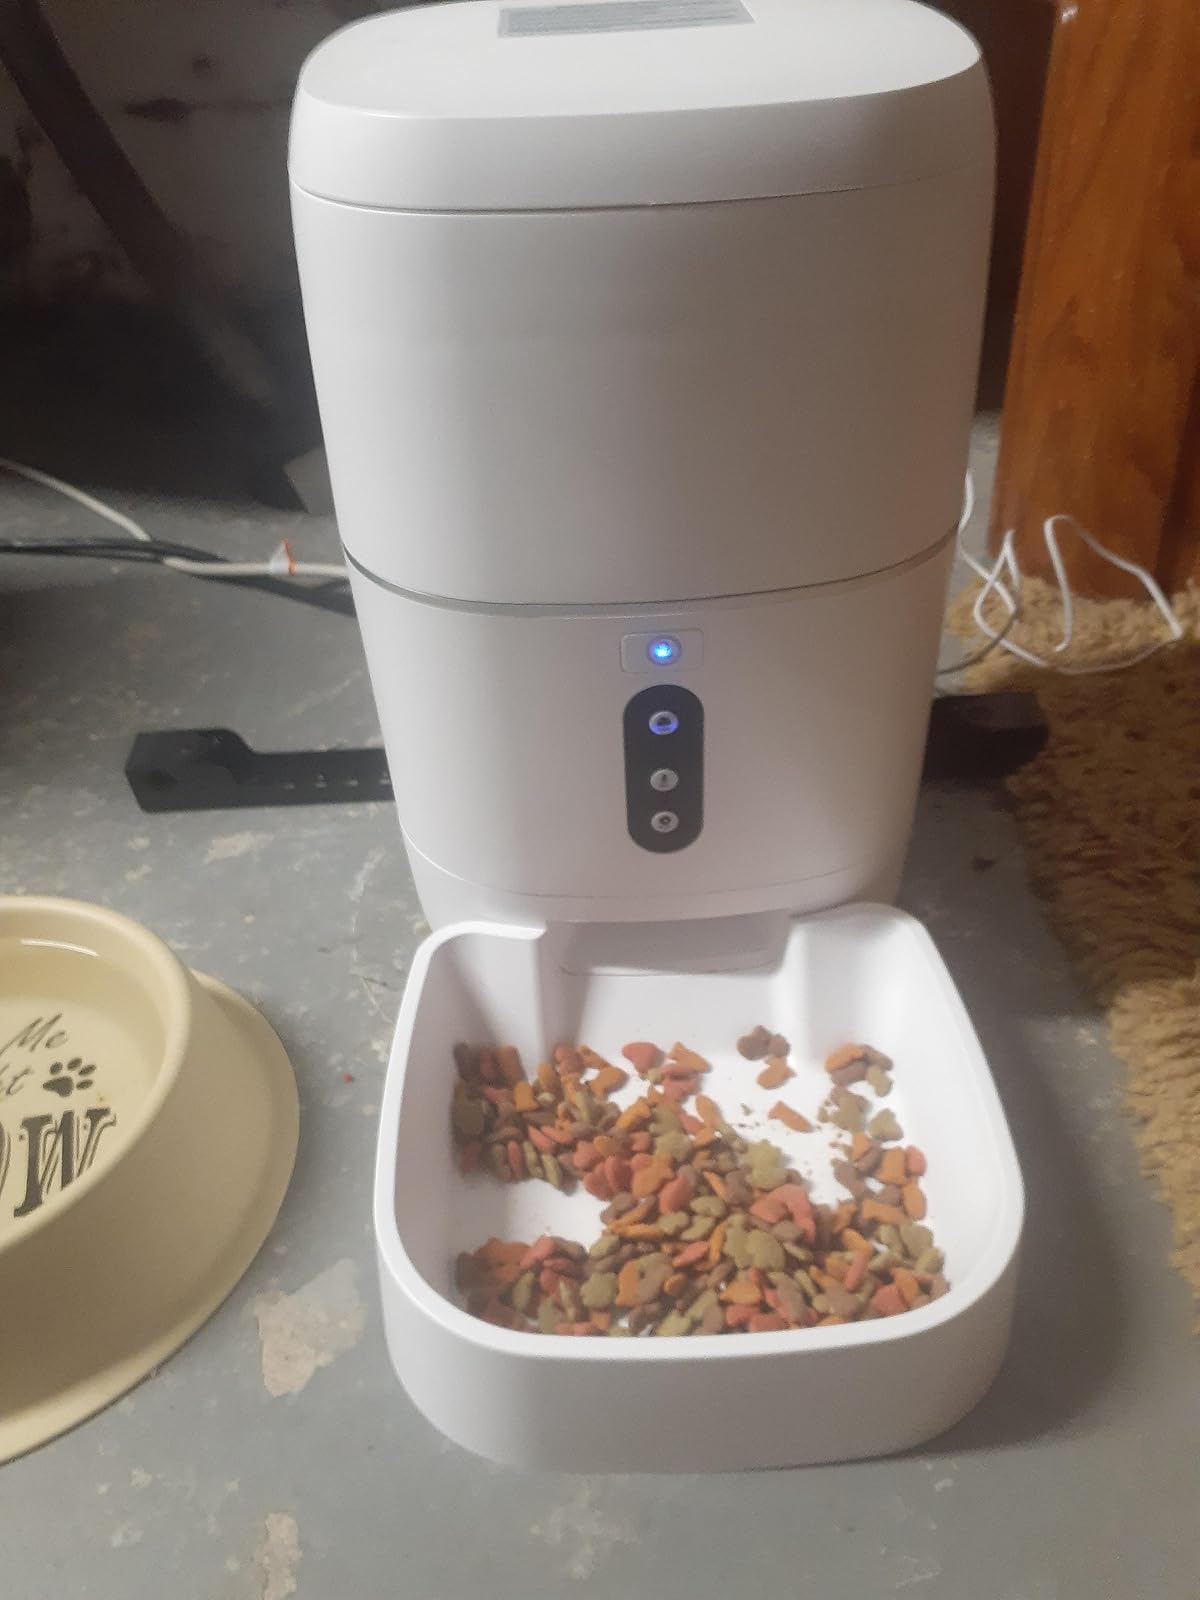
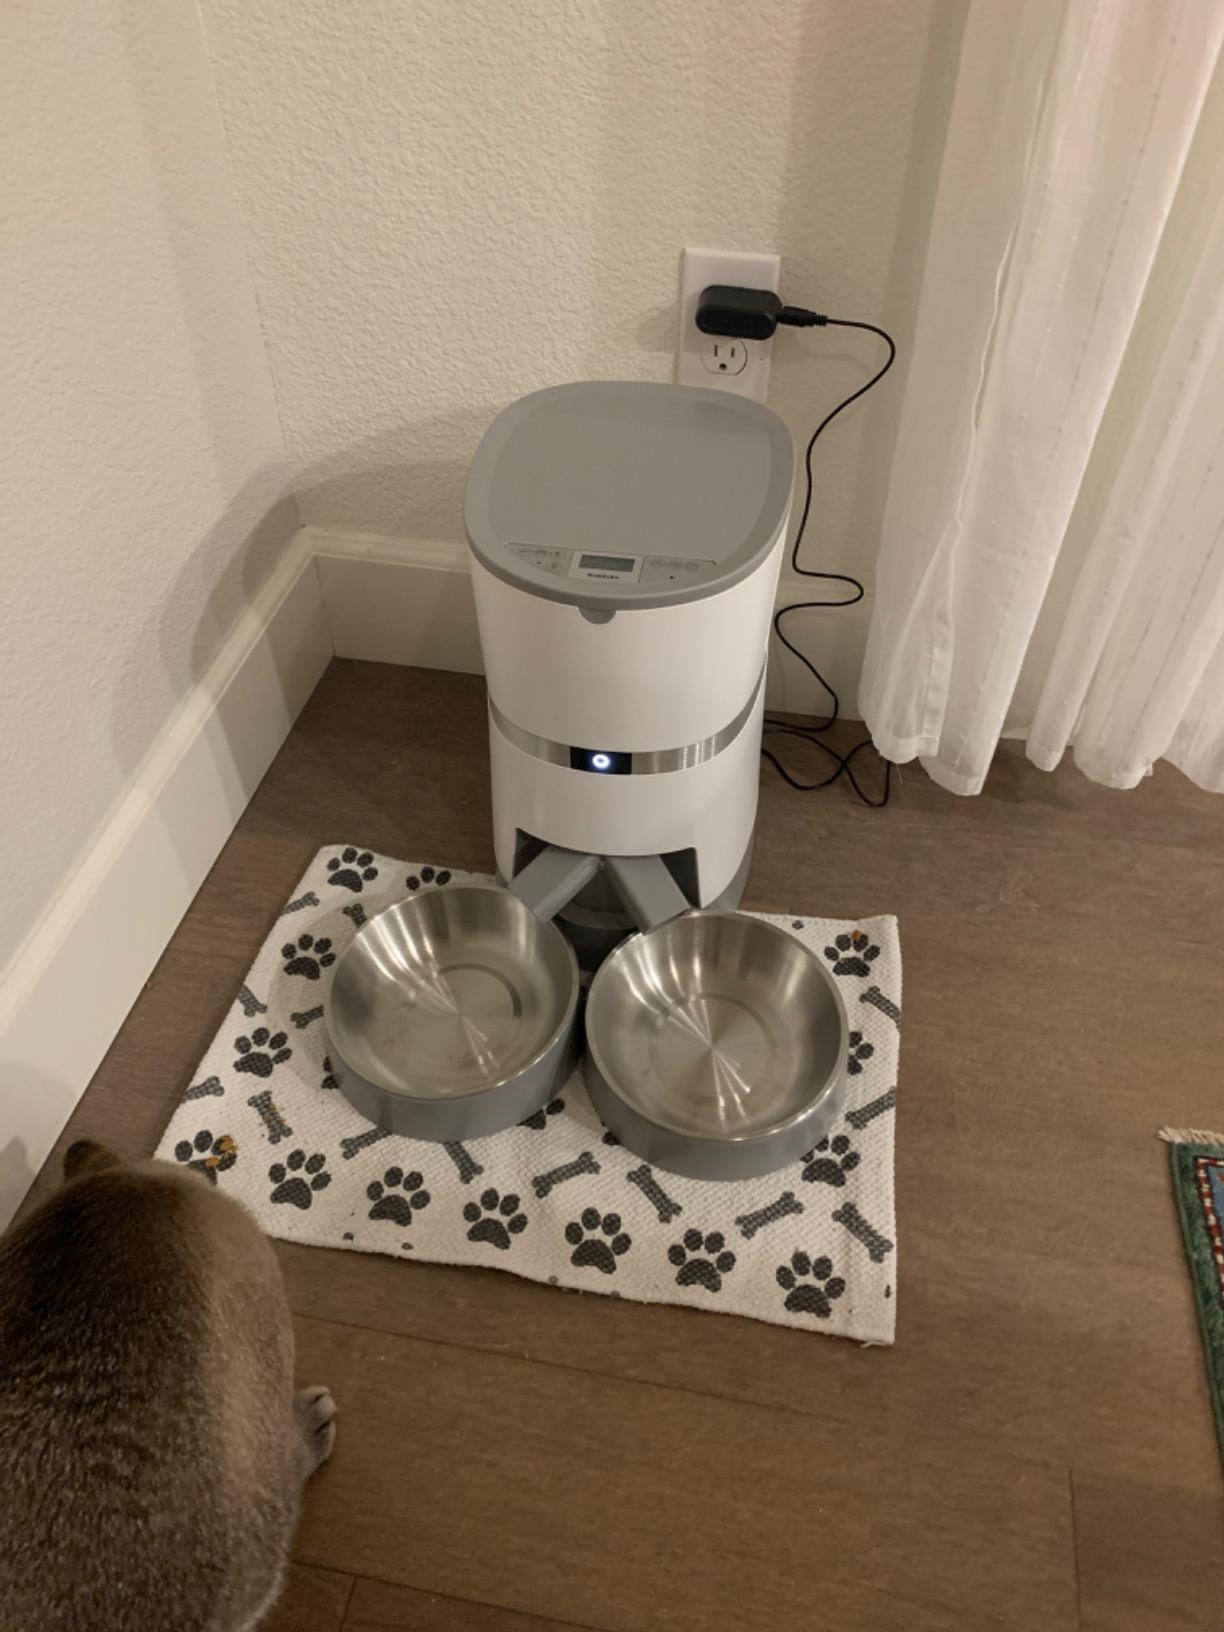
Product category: items_feeder
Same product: no